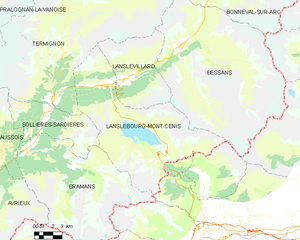
Carte des communes françaises